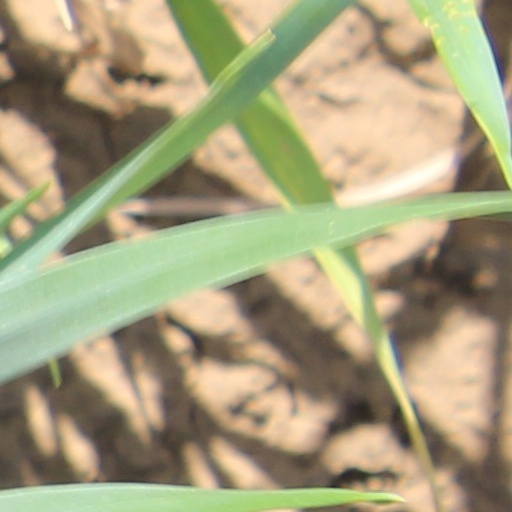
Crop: wheat